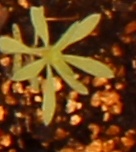
Label: Kochia